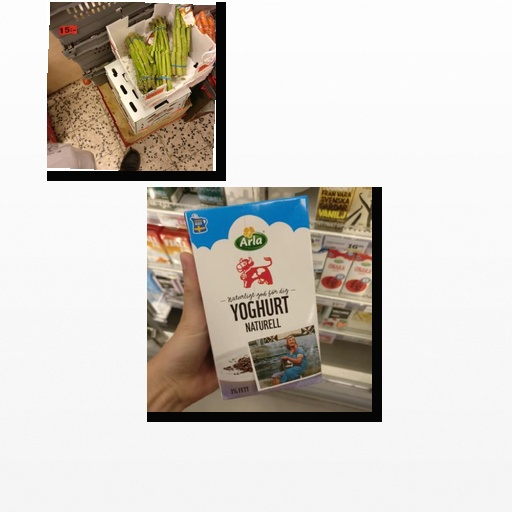
Food items: asparagus, natural_yogurt